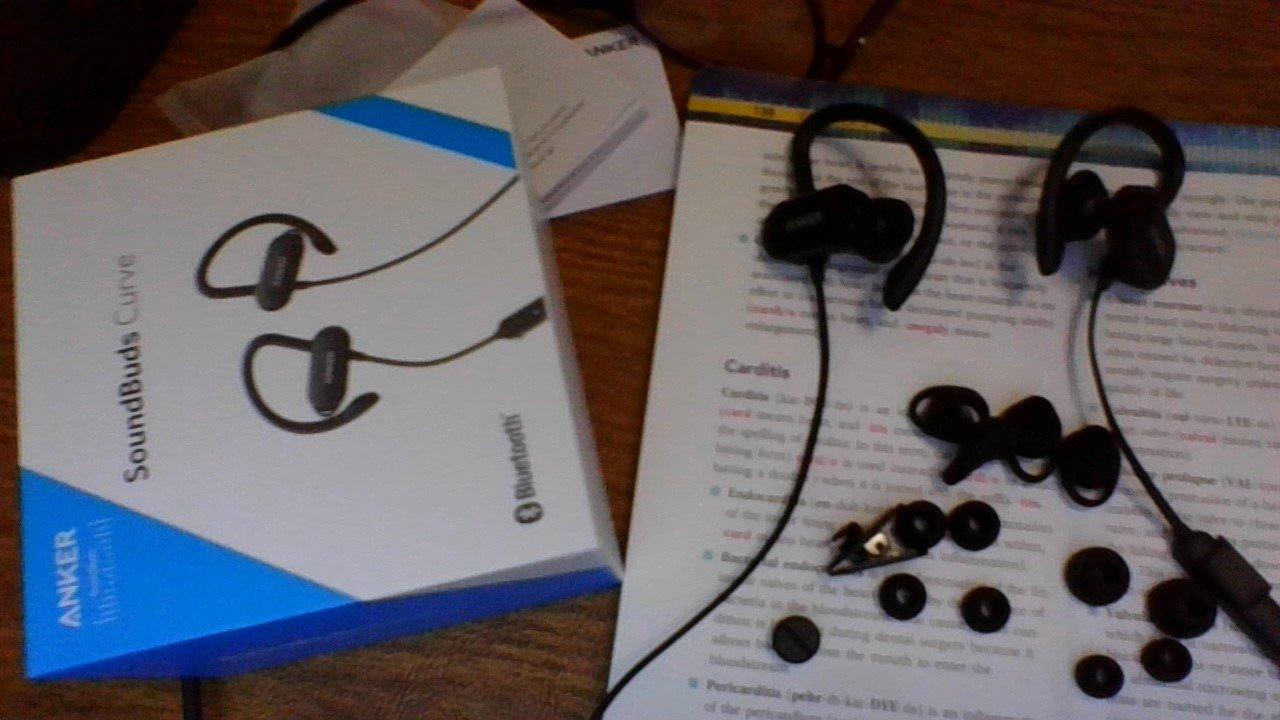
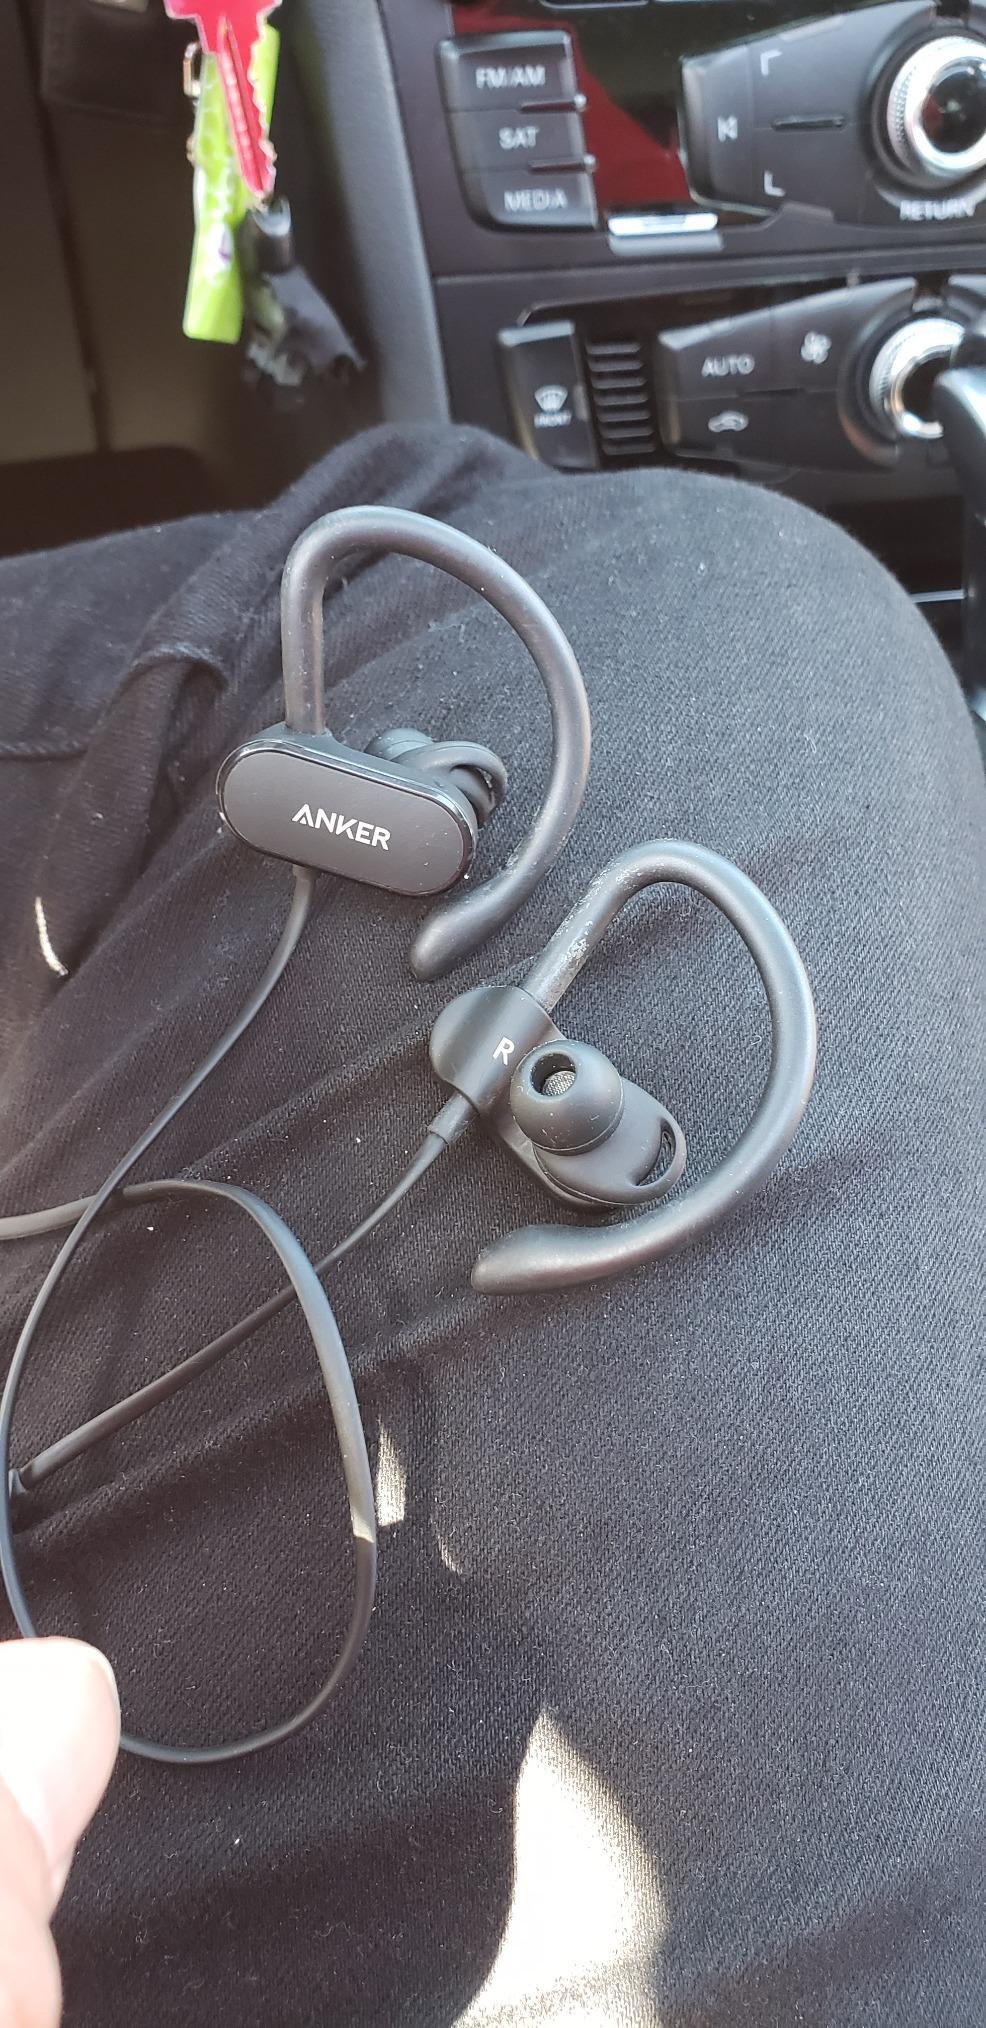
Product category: headphones
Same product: yes